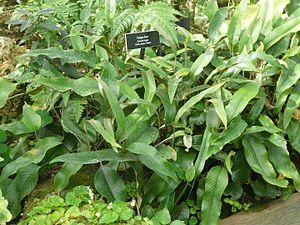
La pyrrosie lingulaire - Pyrrosia lingua - est une fougère de la famille des Polypodiacées, originaire d'Asie du sud-est.